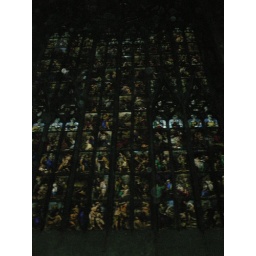
stained glass window somewhere in milan